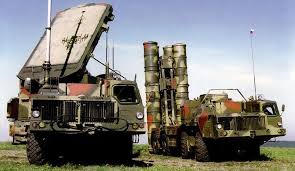
Label: Air Defense